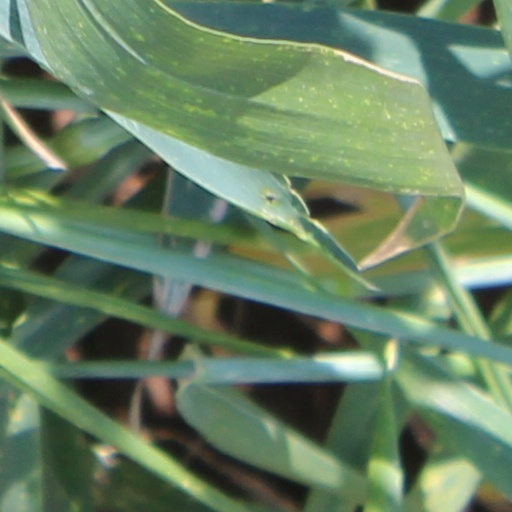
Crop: wheat